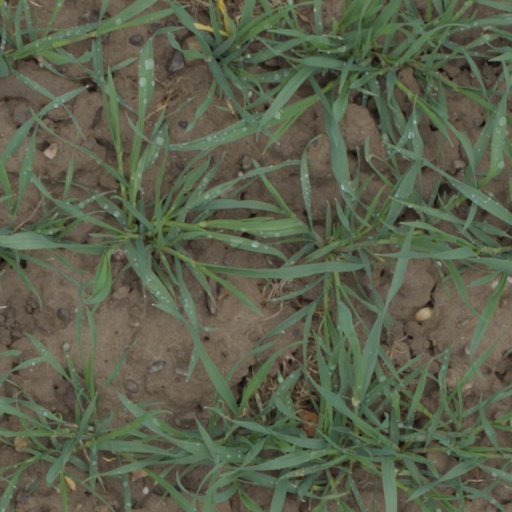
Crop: wheat